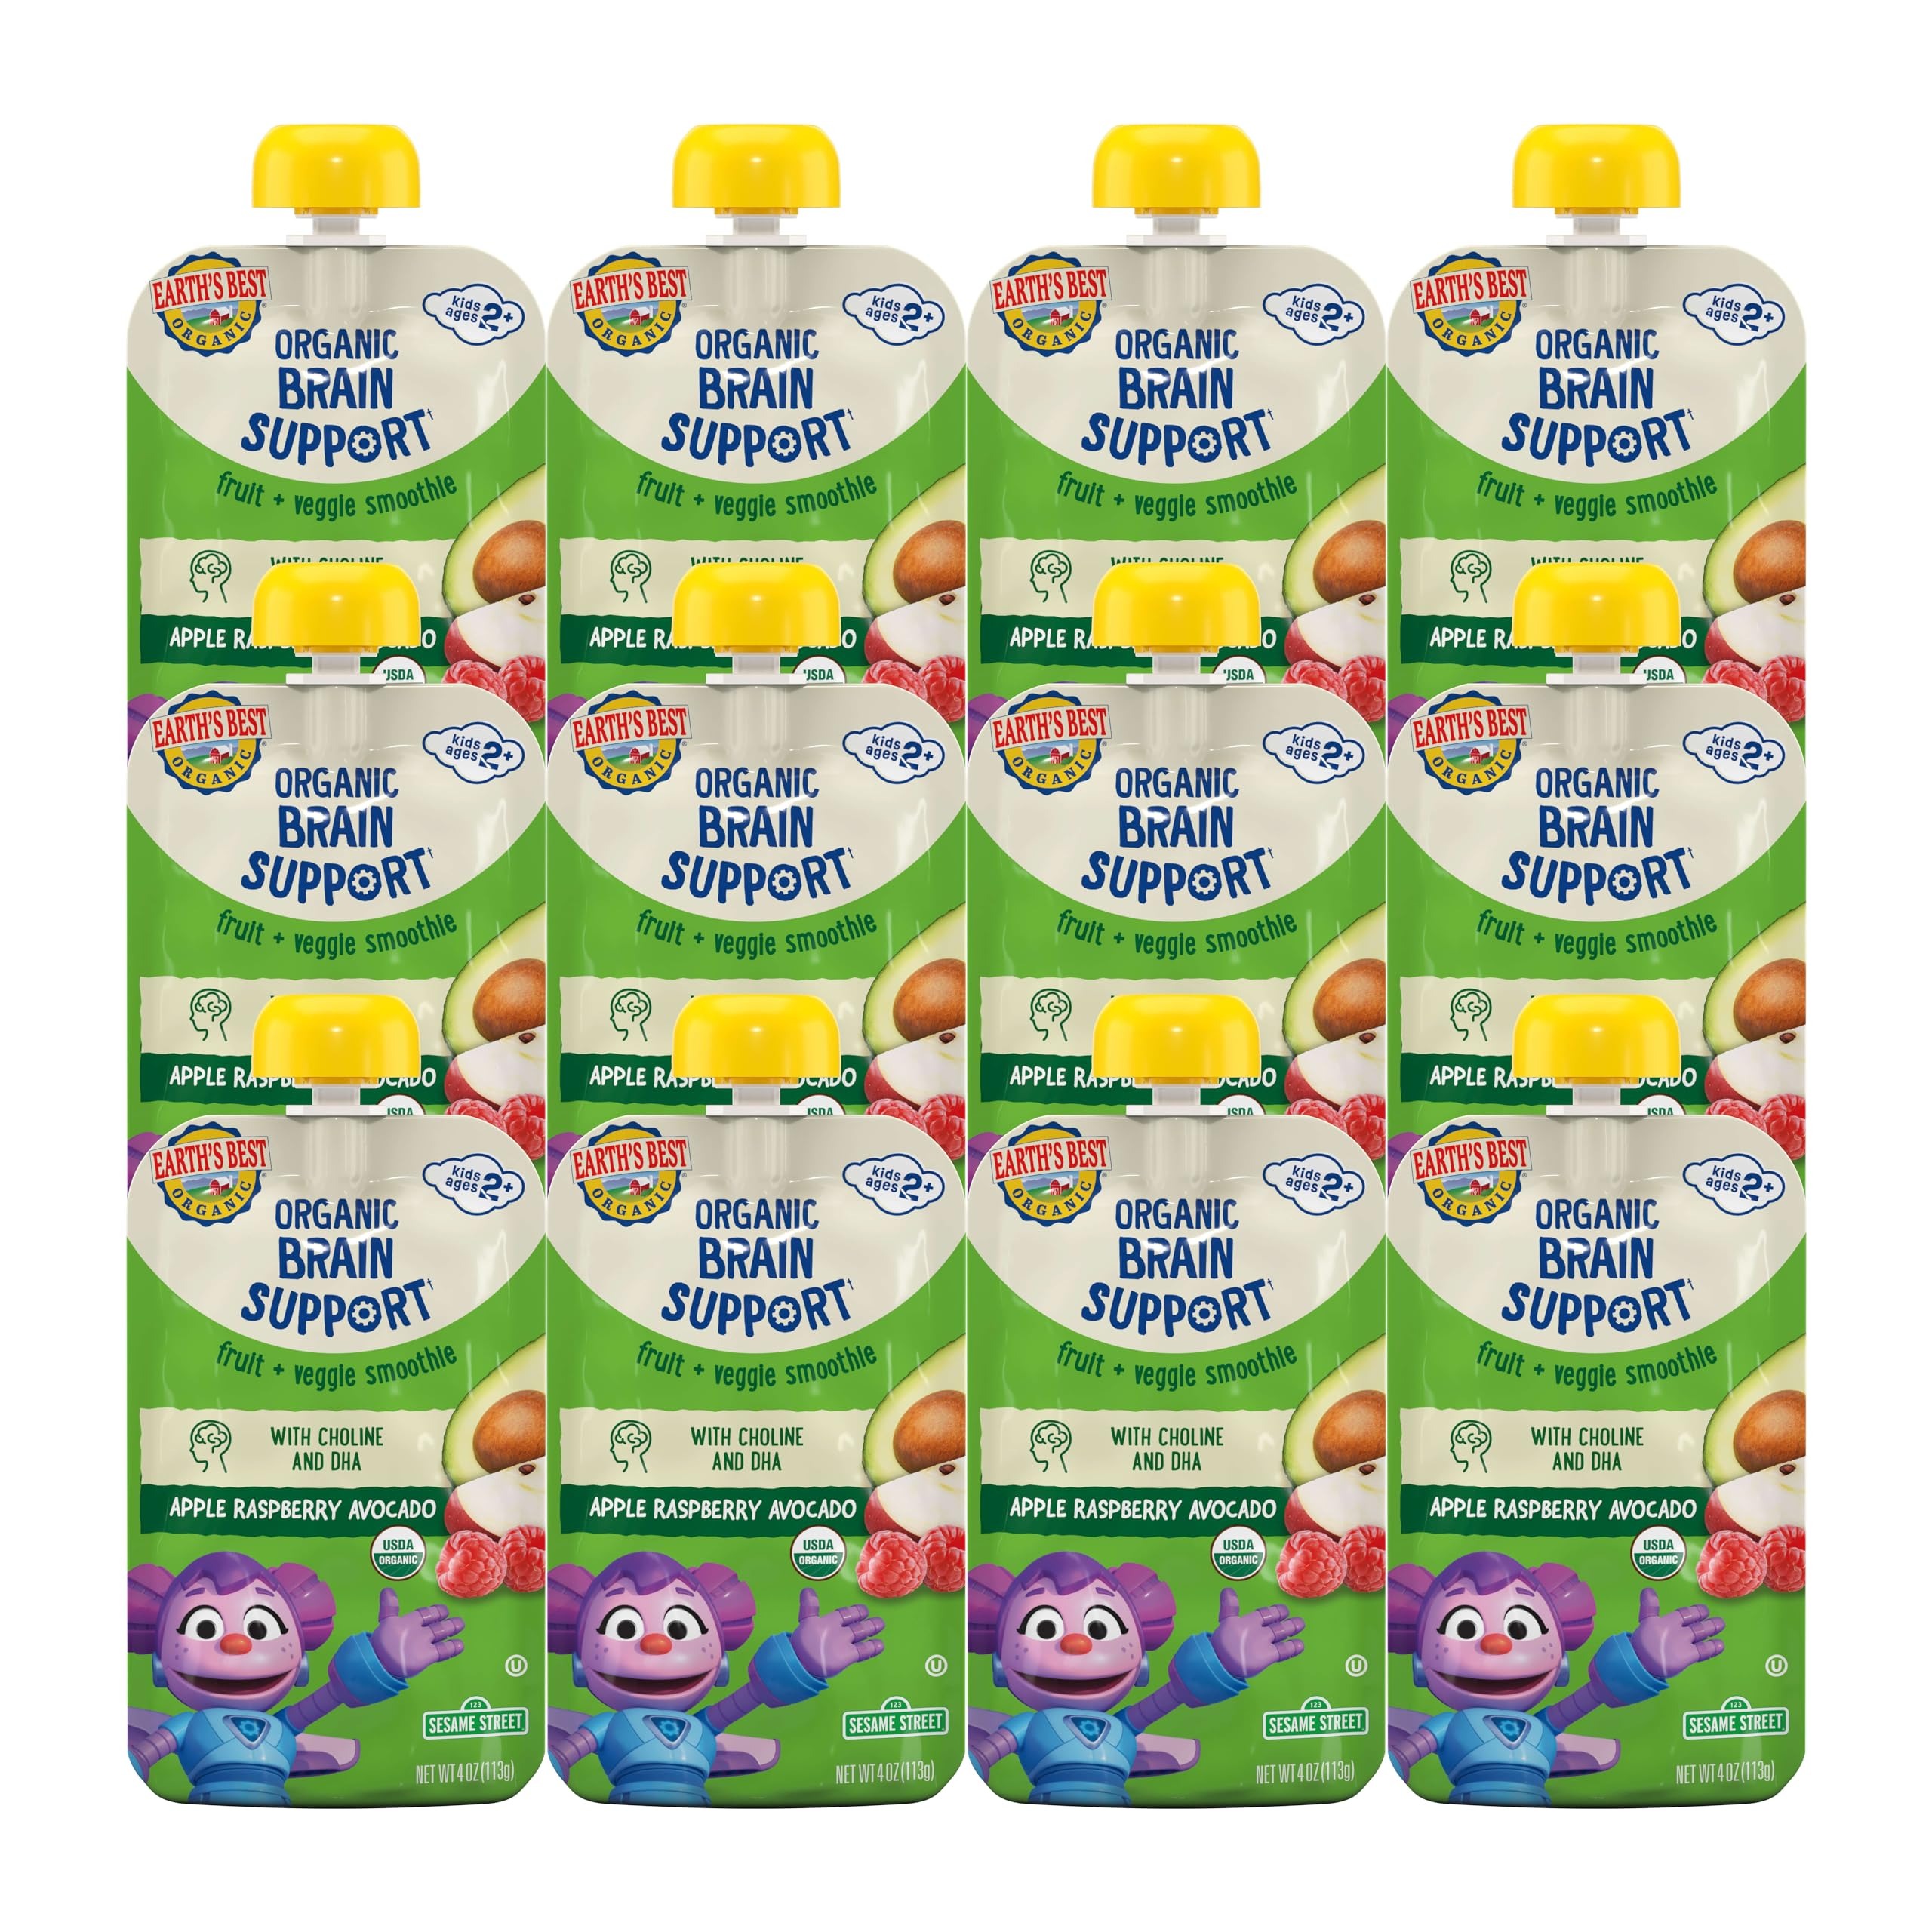
Item Name: Earth's Best Organic Kids Snacks, Sesame Street Toddler Snacks, Brain Support Fruit Smoothie for Toddlers 2 Years and Older, Apple Raspberry Avocado, 4 oz (Pack of 12)
Bullet Point 1: ORGANIC SNACKS FOR KIDS: Playful Sesame Street characters, yummy organic fruit flavors, and easy-squeeze pouches make these snacks fun for your little one
Bullet Point 2: KIDS' BREAKFAST ESSENTIAL: These convenient resealable pouches are easy to pack and easy to eat, making them a perfectly portable treat for lunch time, snack time, or any time you're on the go
Bullet Point 3: WHOLESOME INGREDIENTS: Crafted with a simple blend of ingredients, like organic apple puree and organic raspberry puree, for a delicious snack both you and your toddler will love
Bullet Point 4: EARTH'S BEST: Explore our full collection of organic baby food and toddler snacks to find puree pouches, easy-to-digest baby formula, organic baby cereal, and more organic snacks
Bullet Point 5: ORGANIC FRUIT YOGURT SMOOTHIE: Includes twelve 4 oz pouches of Earth's Best Organic Apple Raspberry Avocado Smoothie
Value: 48.0
Unit: Fl Oz

Price: 3.28